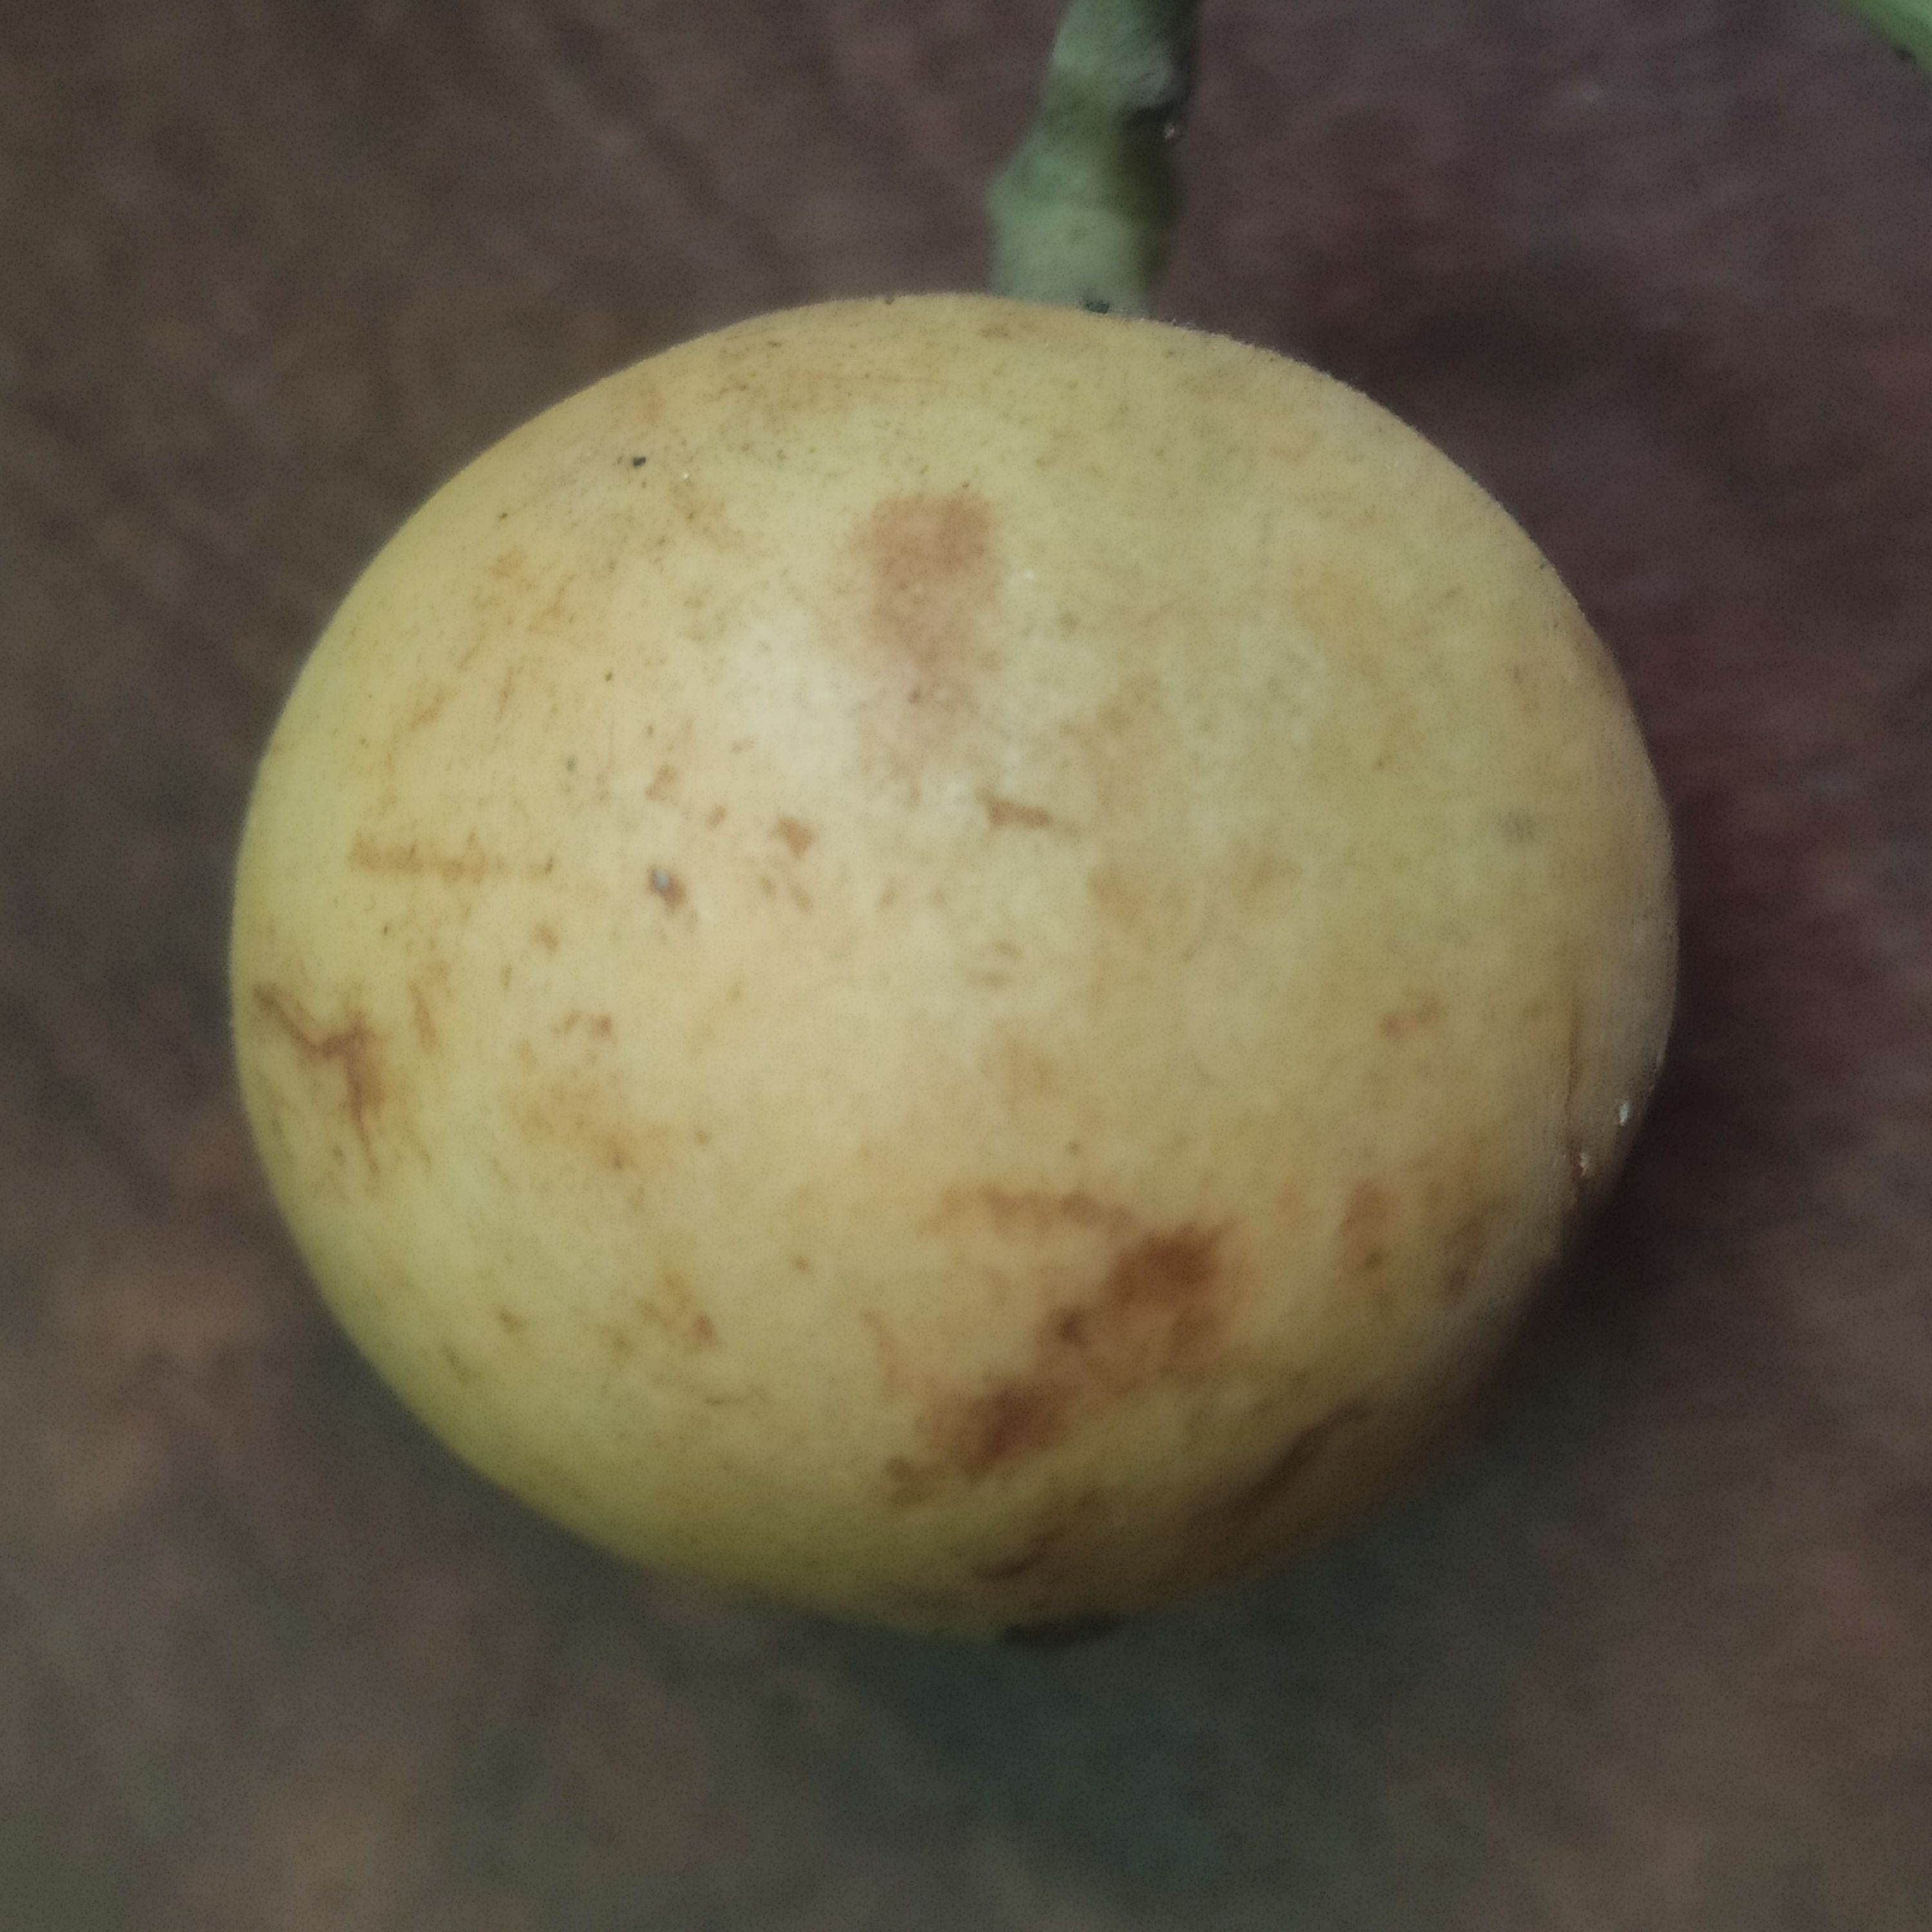
Fruit: burmese-grape
Grade: 1st-grade